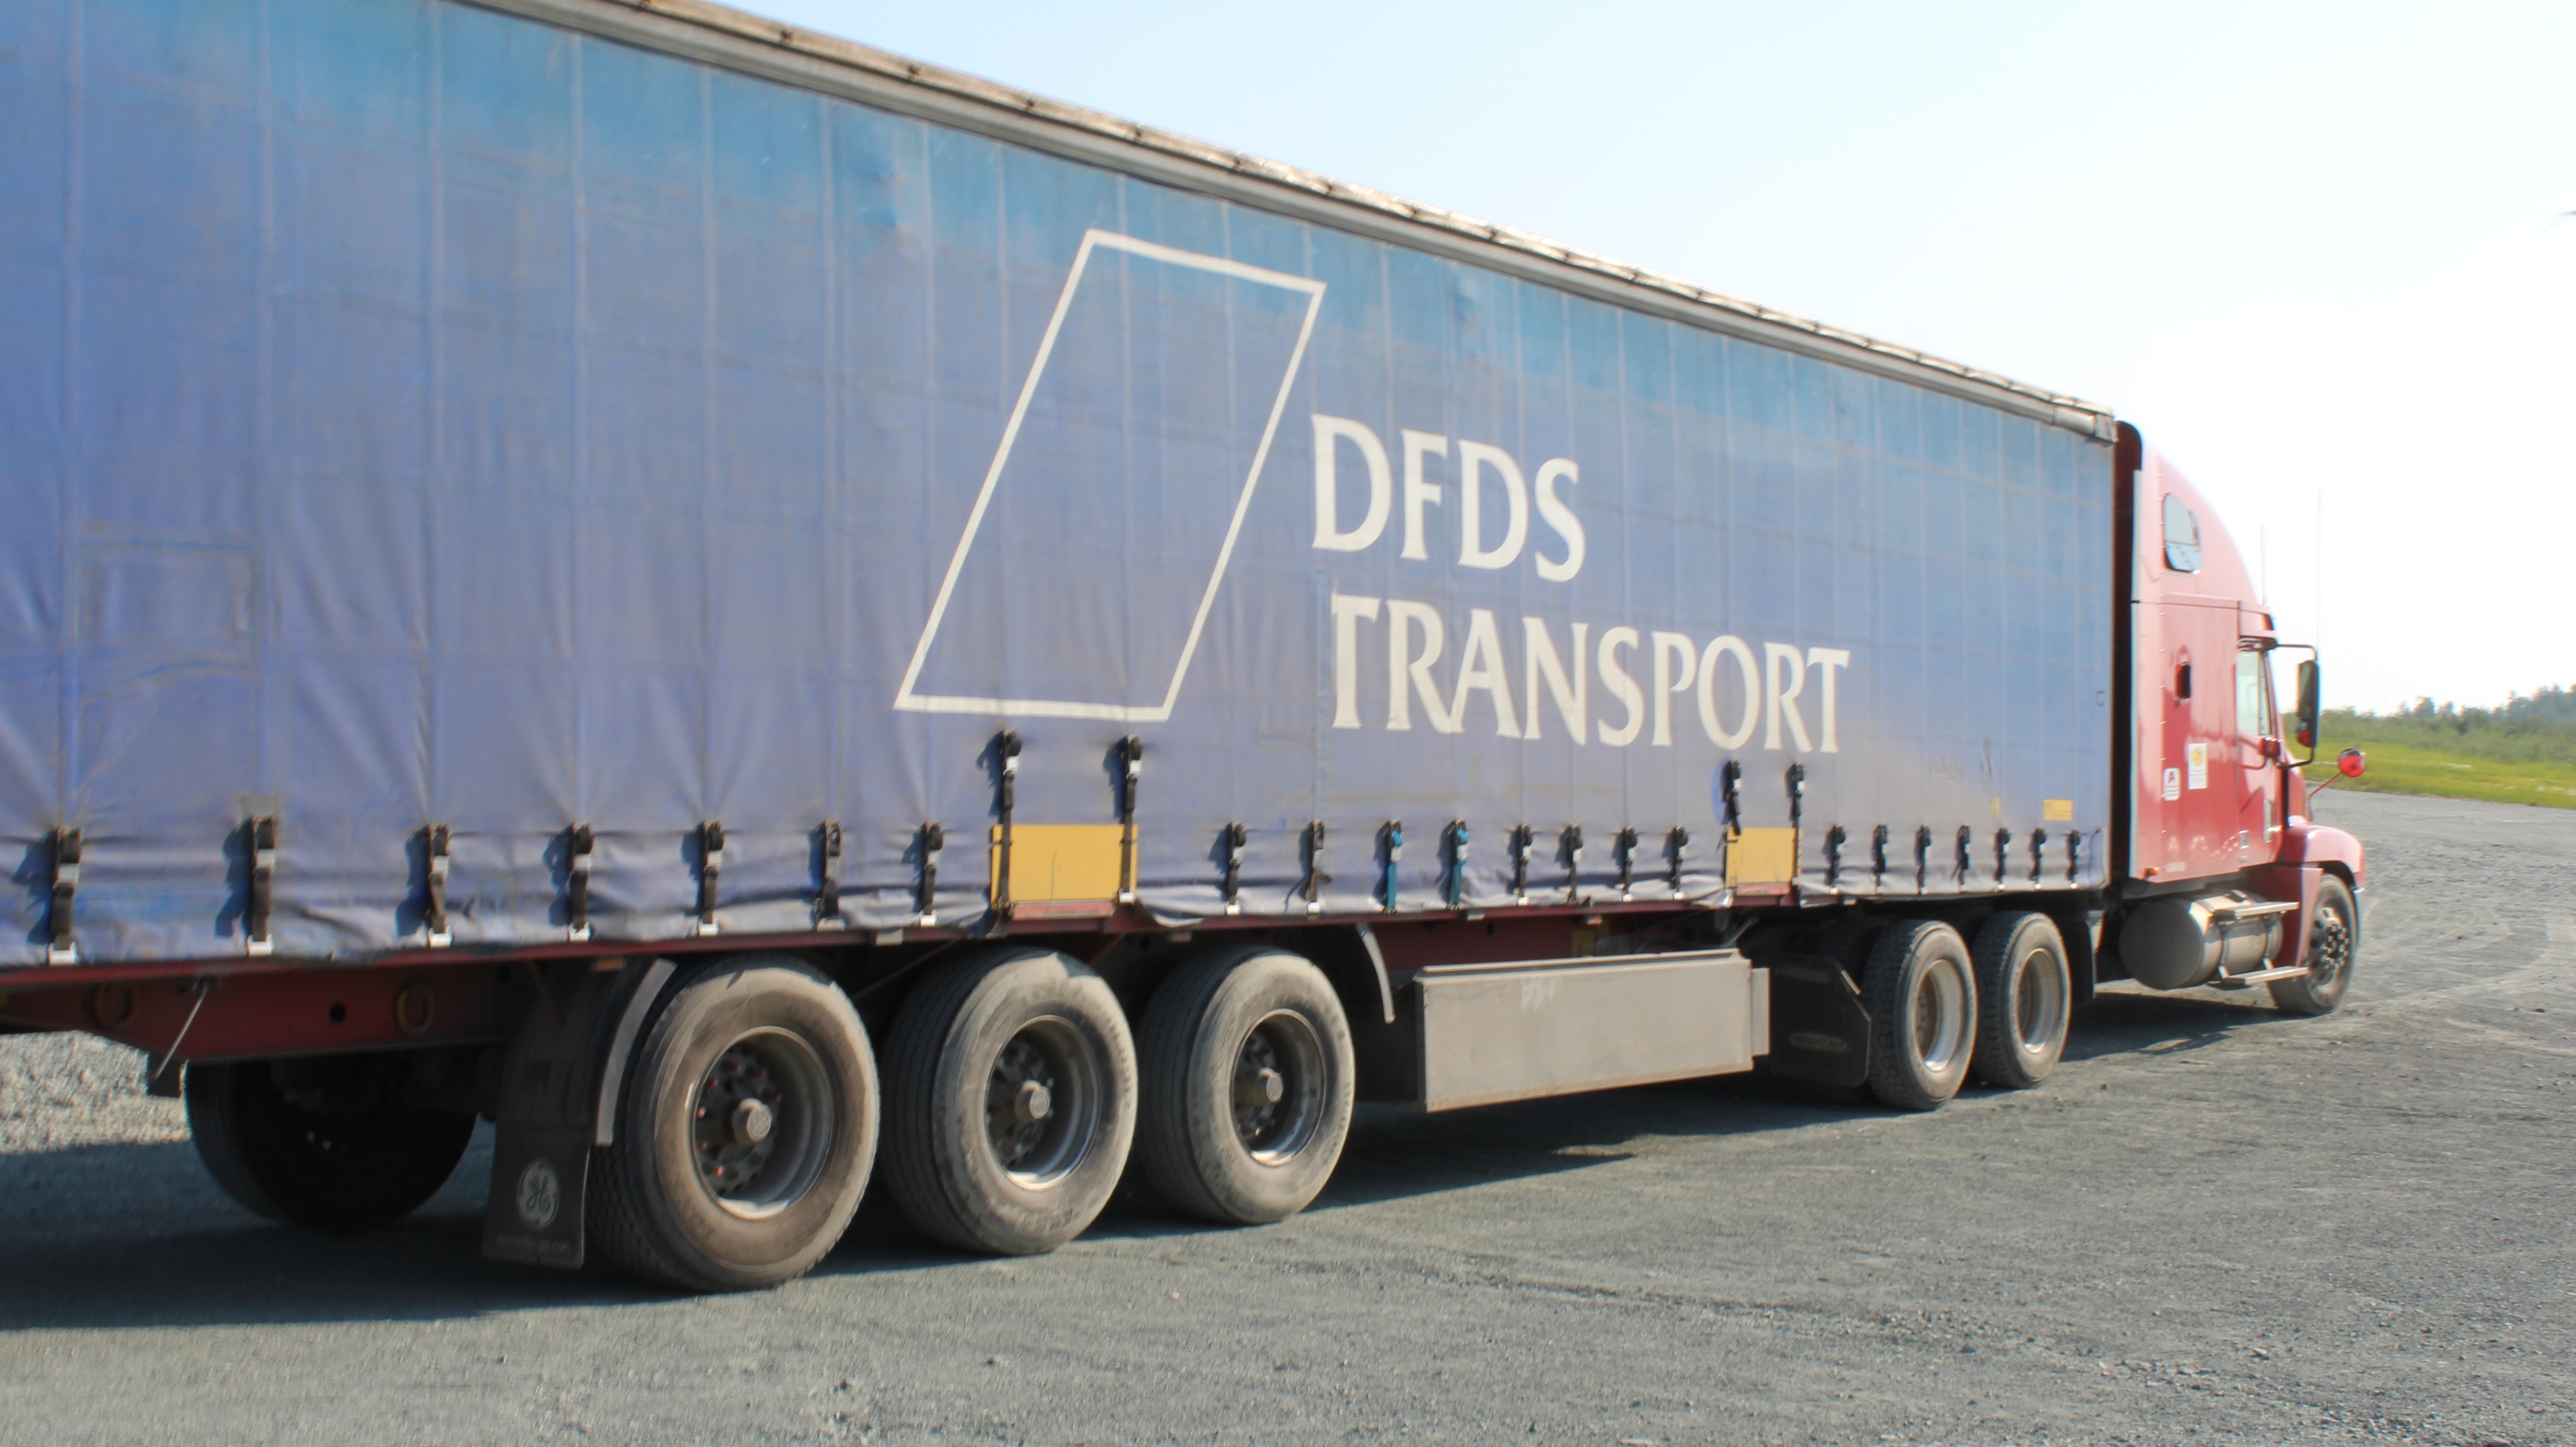
transport, truck, vehicle, auto, mercedes, commercial vehicle, land vehicle, trailer truck